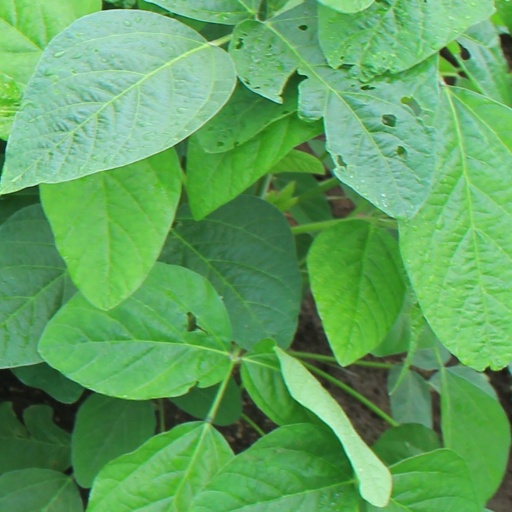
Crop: soybean